Election of Christian III

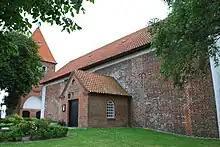
St. Søren's Church in Old Rye was the setting of the election

The election of Christian III as king of Denmark on 4 July 1534 was a landmark event for all of Denmark, and also had an affect on Norways future relation with Denmark. It took place in St. Søren's Church in the town of Rye in eastern Jutland, where the Jutlandic nobility elected Prince Christian, son of King Frederick I and Duke of Schleswig and Holsten, as king. This brought about the Count's Feud and later also led to the implementation of the Protestant Reformation in Denmark in 1536 and Norway in 1537.